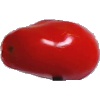
Label: Tomato 2